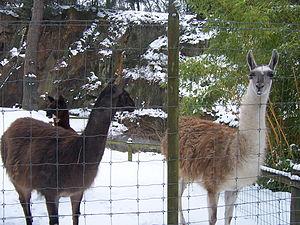
Enclos des lamas à l'étang Saint-Nicolas, dans l'agglomération d'Angers en Maine-et-Loire (France).
L'étang Saint-Nicolas est un étang artificiel situé sur les communes d'Angers et d'Avrillé en Maine-et-Loire. L'étang est entouré d'espaces semi-naturels avec une alternance de parcs, forêts et de landes sèches. Les rives de l'étang sont classées parmi les sites et monuments naturels de caractère artistique, historique, scientifique, légendaire ou pittoresque par arrêté du ministre de l'Éducation nationale et des Beaux-Arts le 4 mai 1936.